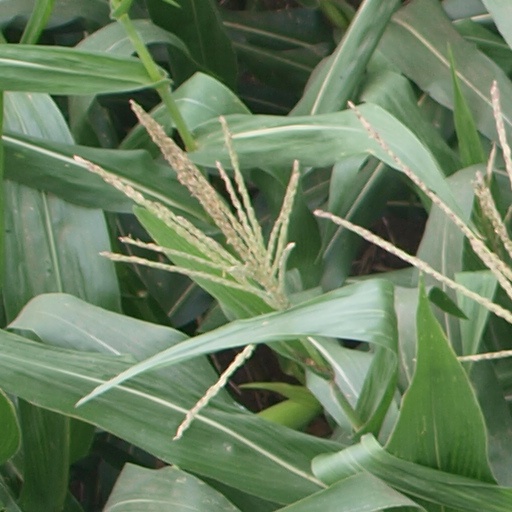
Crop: maize; corn